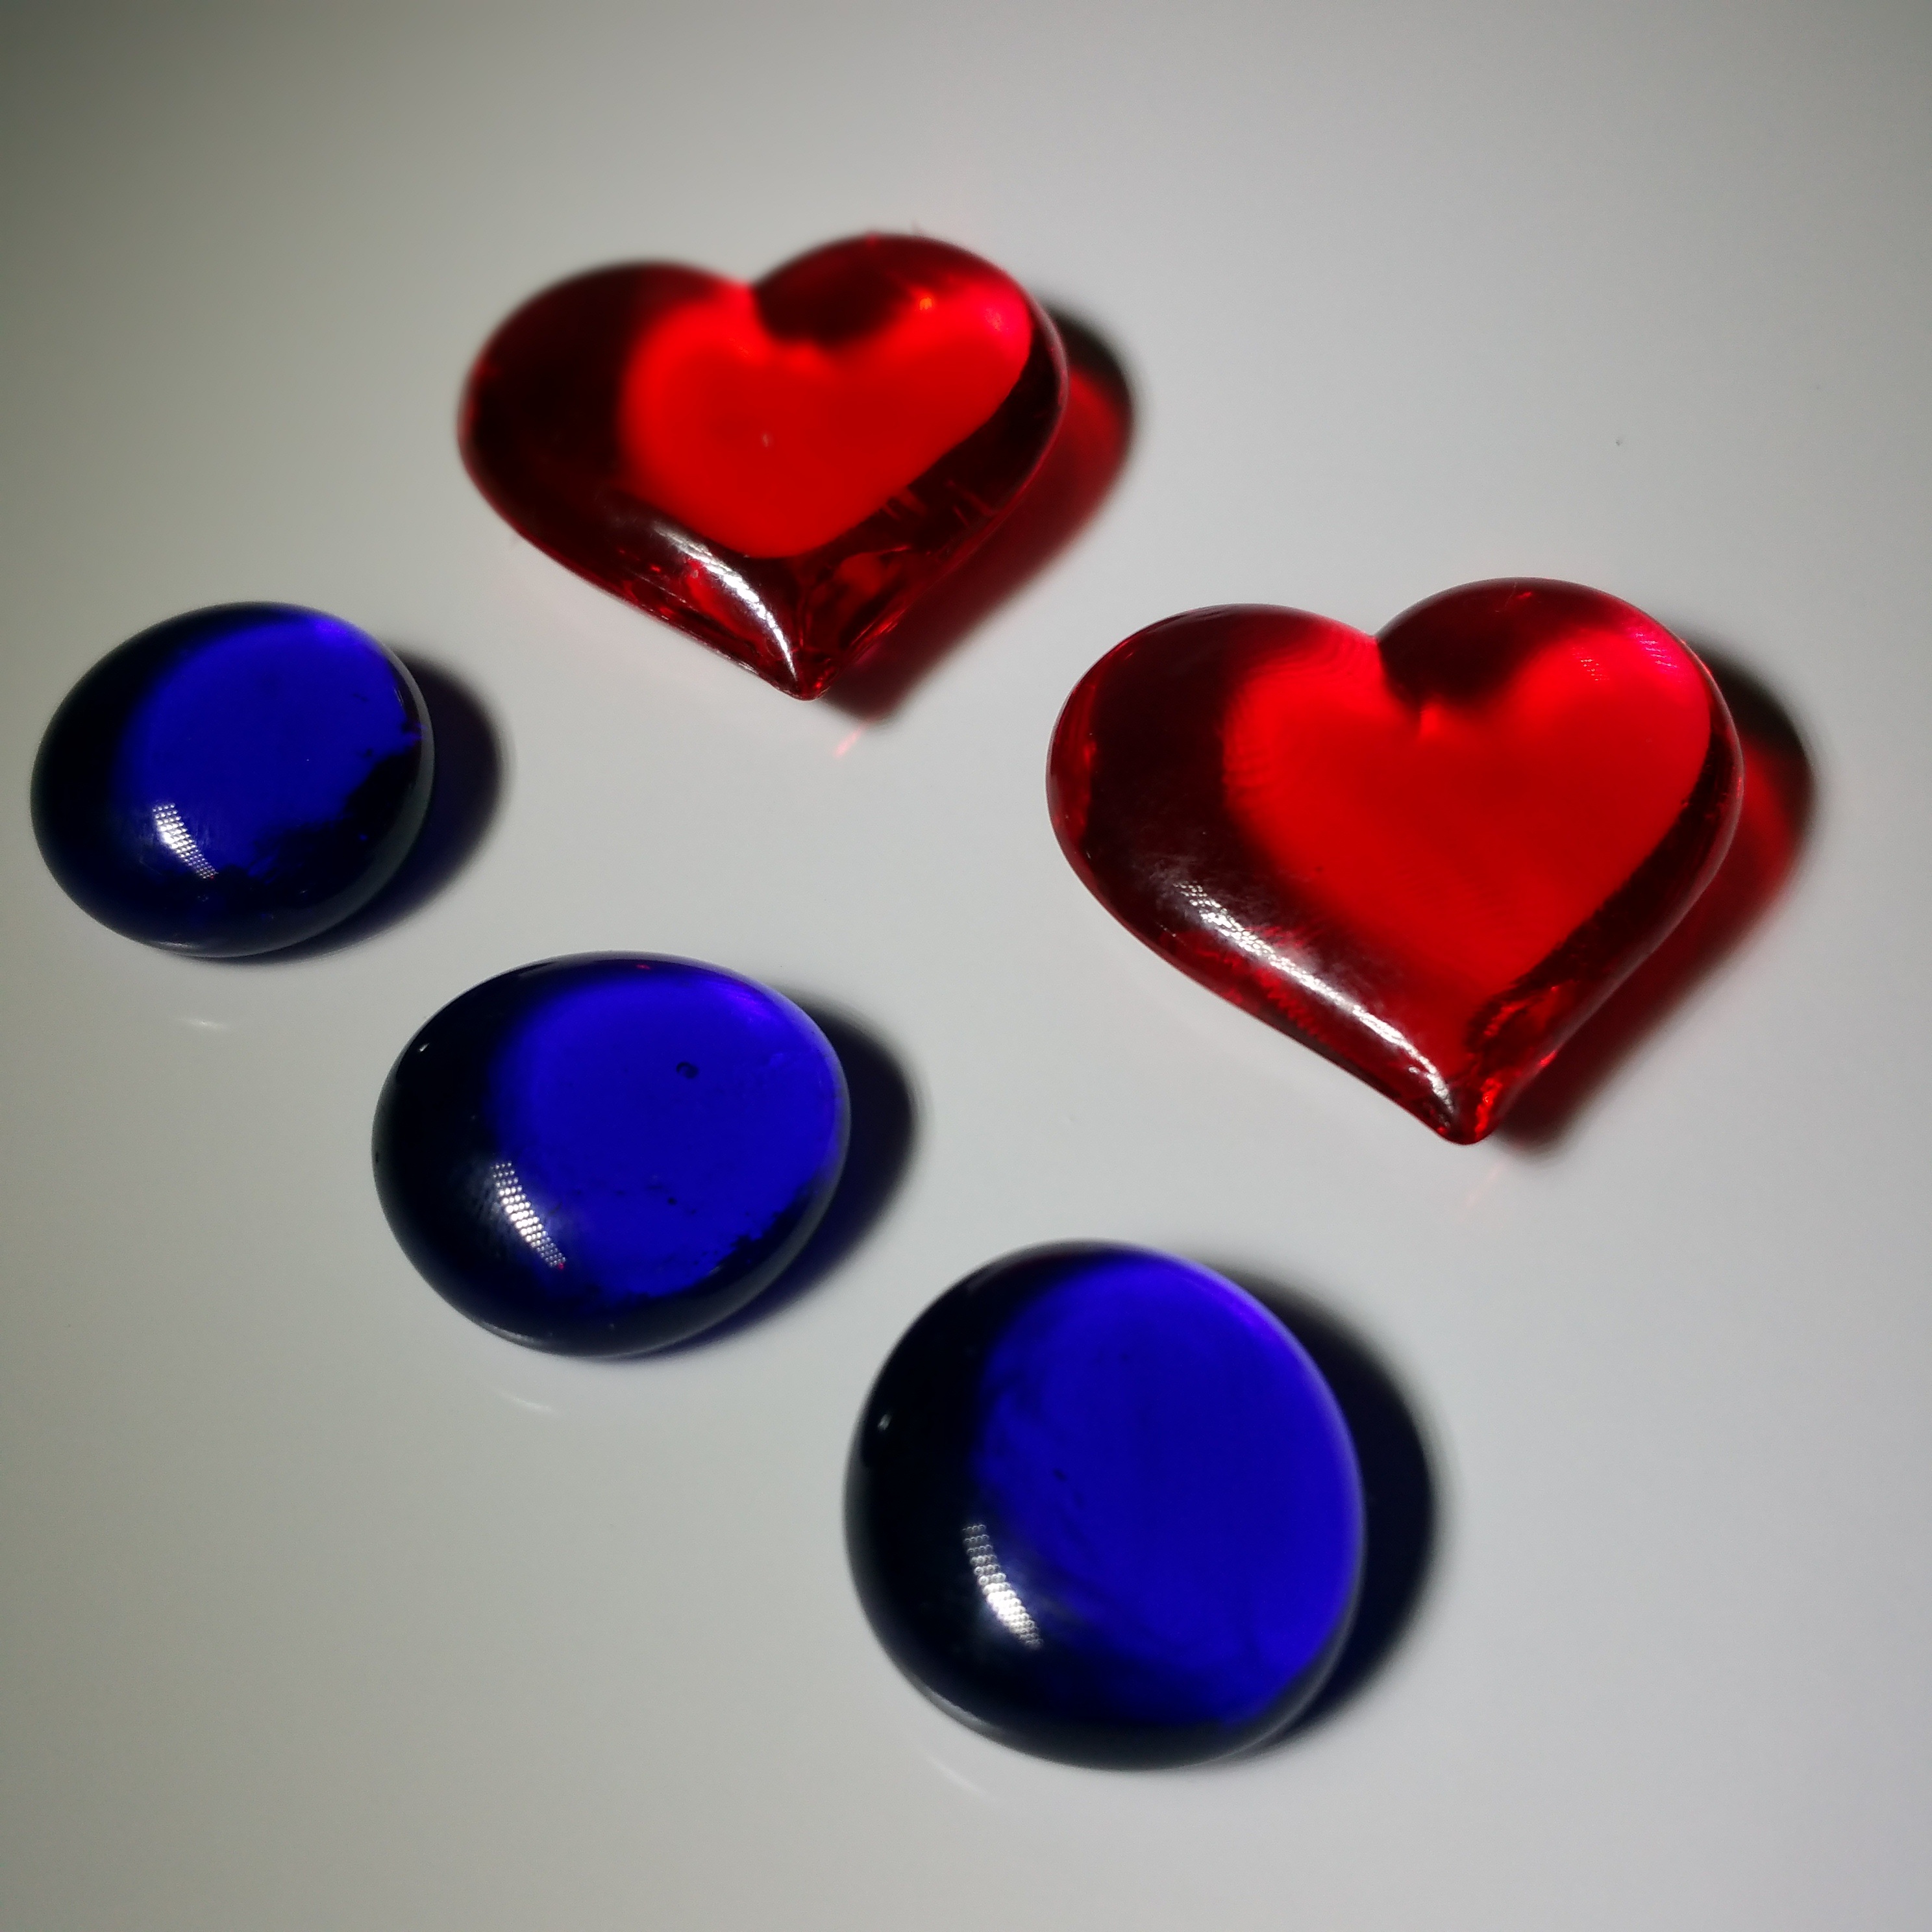
glass, love, heart, decoration, background, greeting card, valentine's day, product design